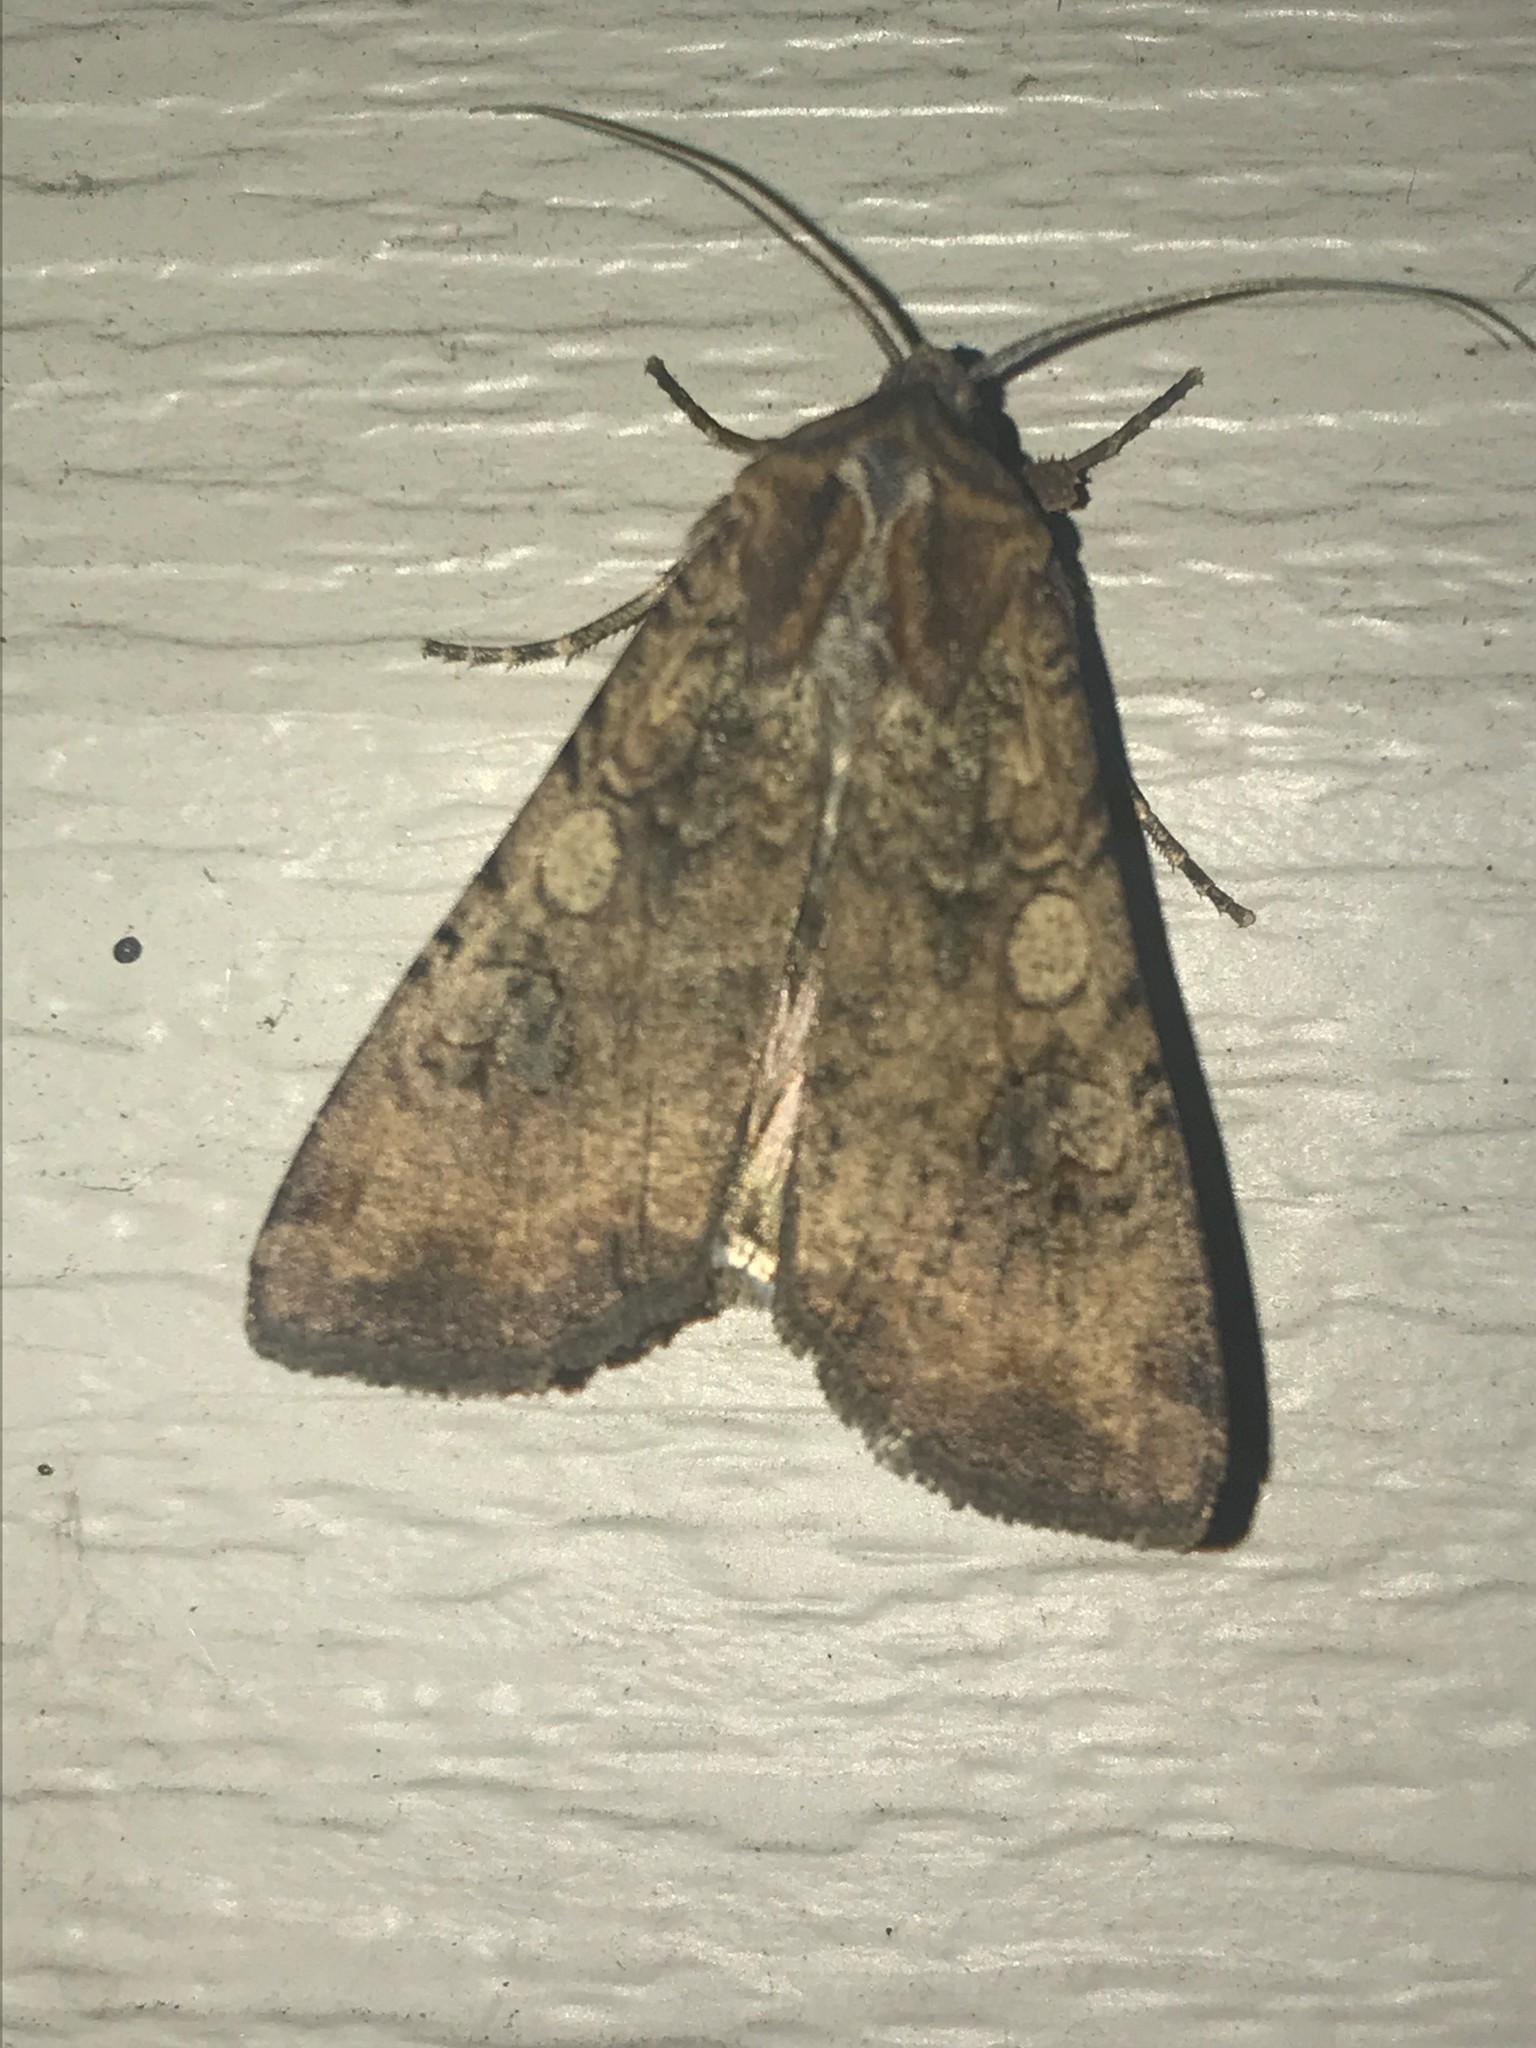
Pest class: cutworms